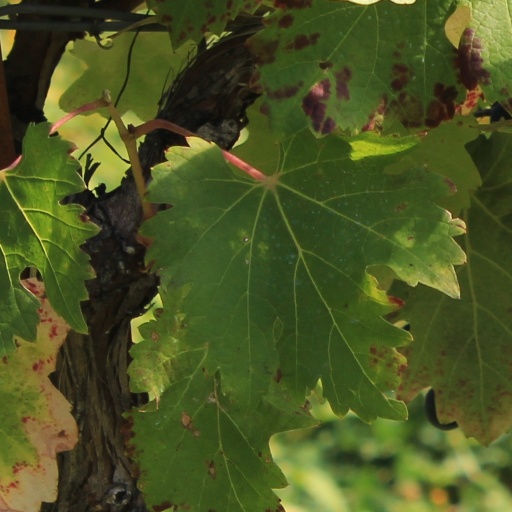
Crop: grape